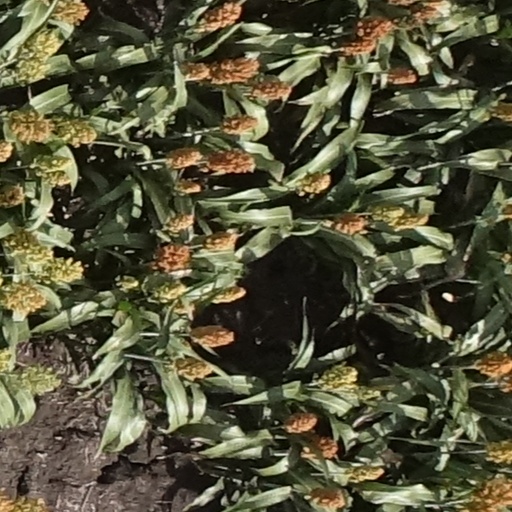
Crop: sorghum